The Burns-Johnson Fight

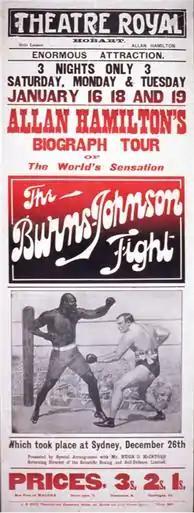
Poster from film for Hobart screening

The Burns-Johnson Fight (or Burns-Johnson Contest) is a 1908 documentary film of the boxing fight between Tommy Burns and Jack Johnson at Sydney Stadium, Rushcutters Bay, on 26 December 1908 for the World Heavyweight Championship title, which Johnson won. It was produced by Cosens Spencer at the behest of the fight's promoter Hugh D. McIntosh.